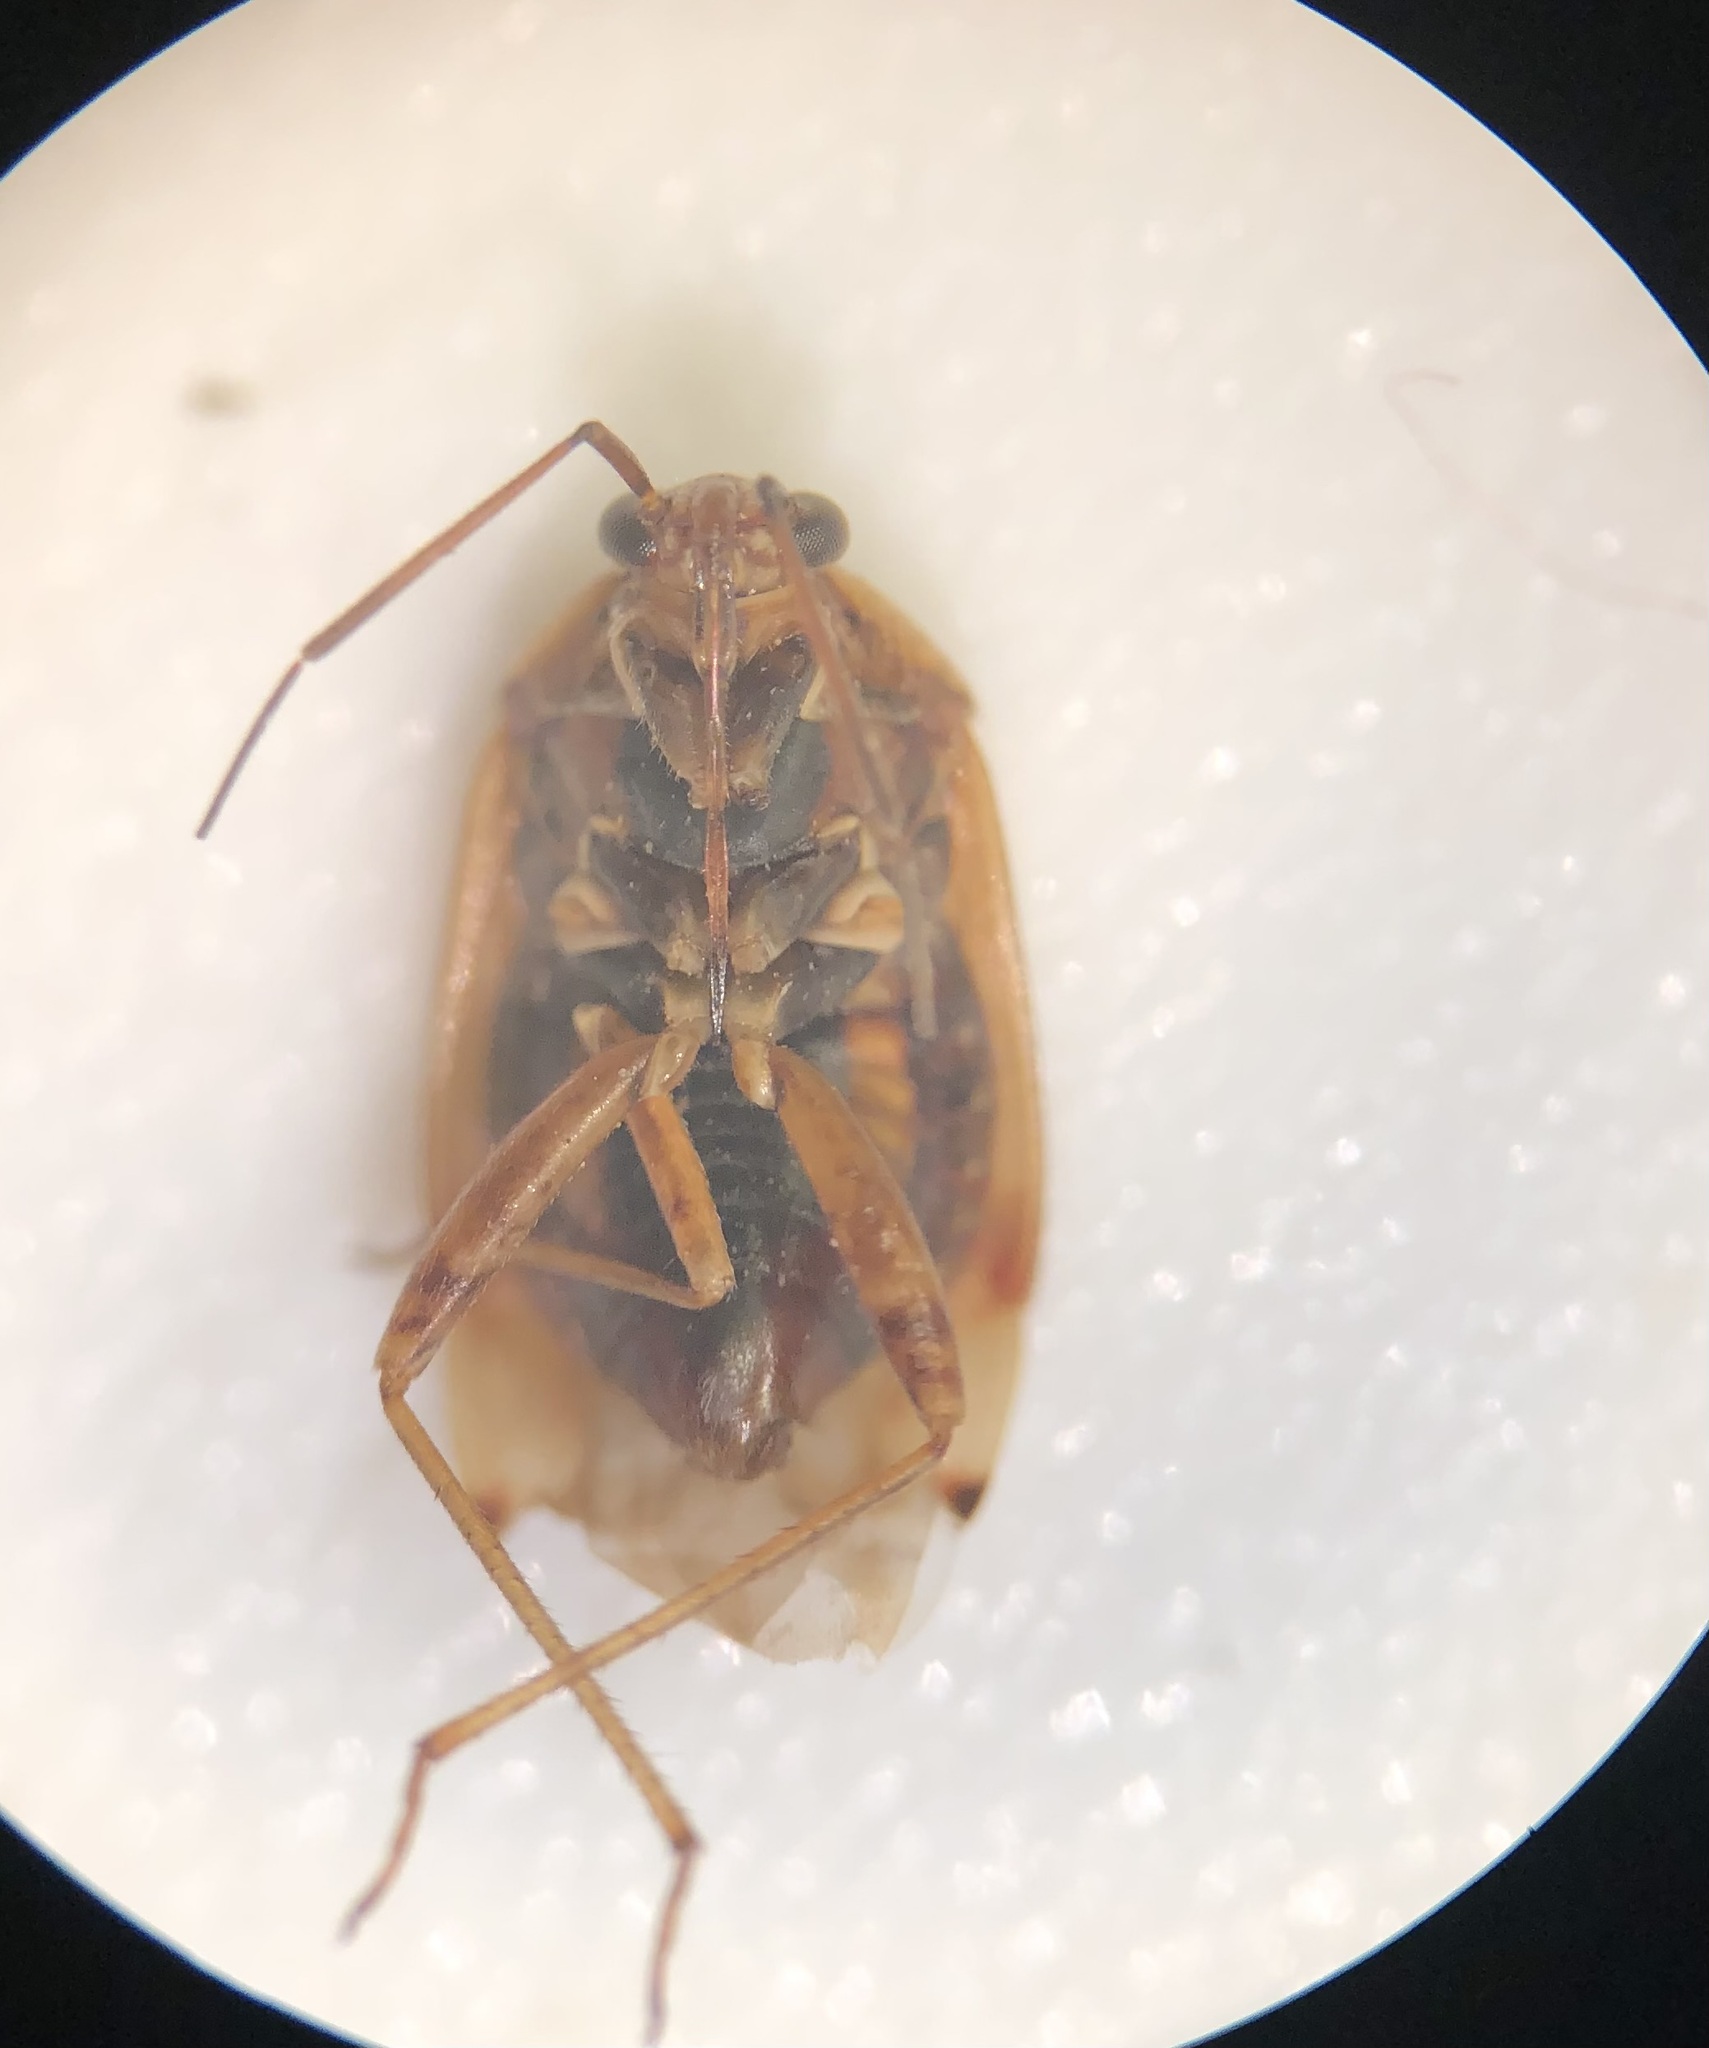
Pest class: lygus_bug